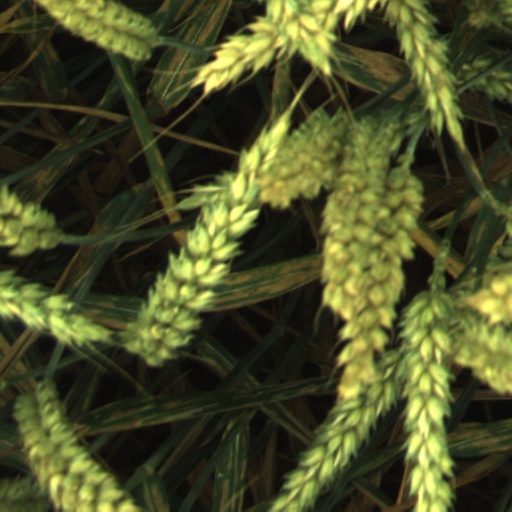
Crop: wheat